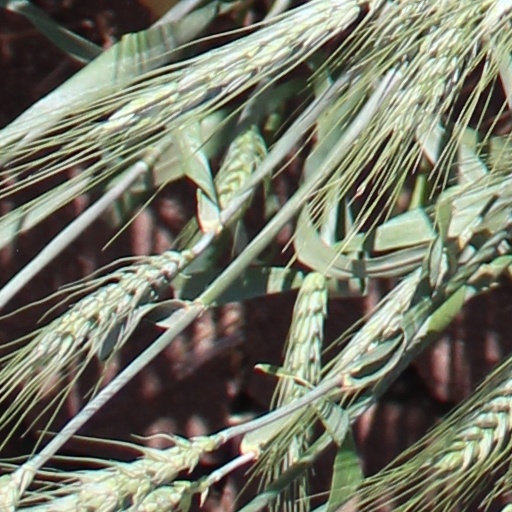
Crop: wheat